Art of Mathura

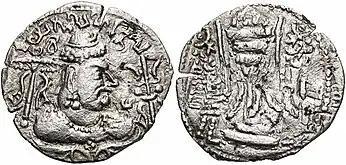
The Huna Mihirakula essentially wiped out the Mathura school of art.

From his capital of Mathura or alternatively from the capital of his territories of the northwest, Peshawar, Kanishka issued the first known representation of the Buddha on a coin, and actually one of the first known representations of the Buddha that can be dated precisely, in this case, to the reign of Kanishka (127–150 CE). The Bimaran casket is usually dated to 50 CE, but with less certainty than the Kanishka coin.